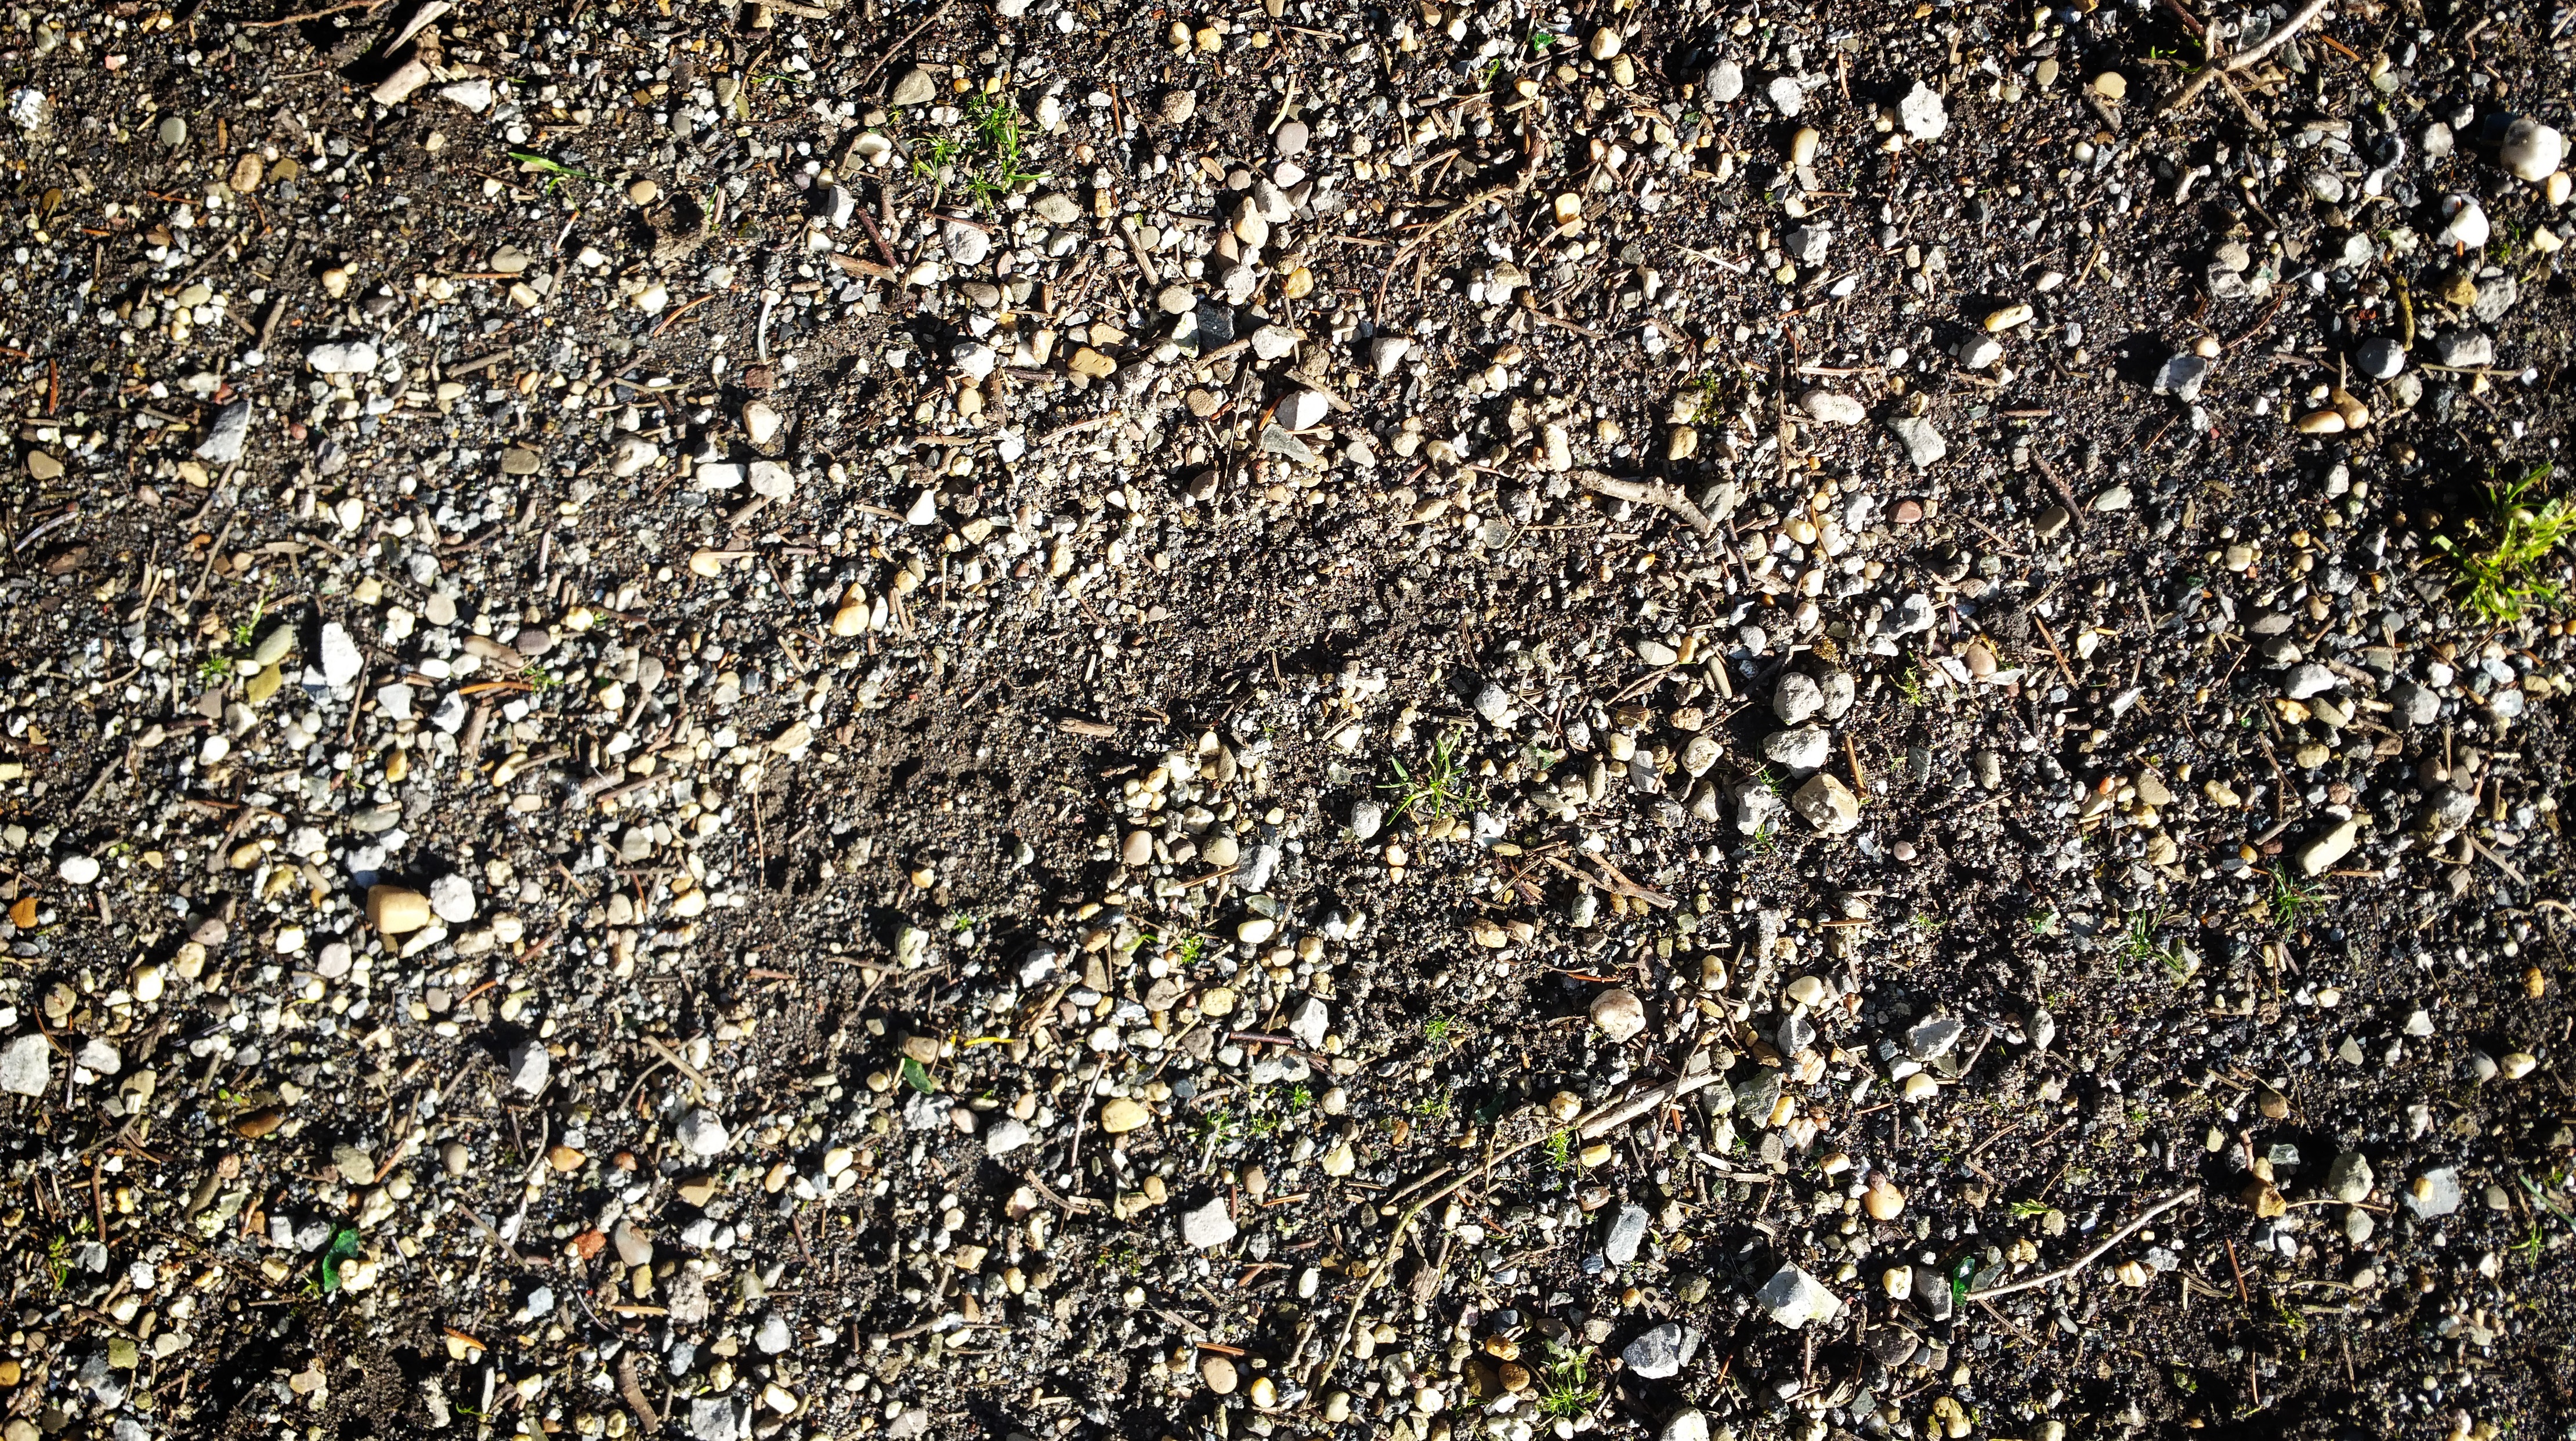
nature, grass, field, ground, lawn, texture, leaf, asphalt, underground, pebble, brown, soil, garden, material, grey, background, earth, gravel, road surface